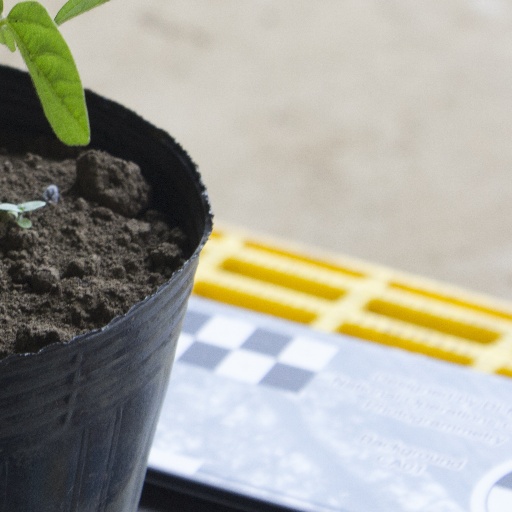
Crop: soybean